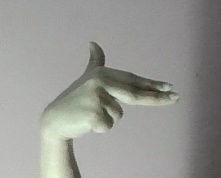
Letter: ghain